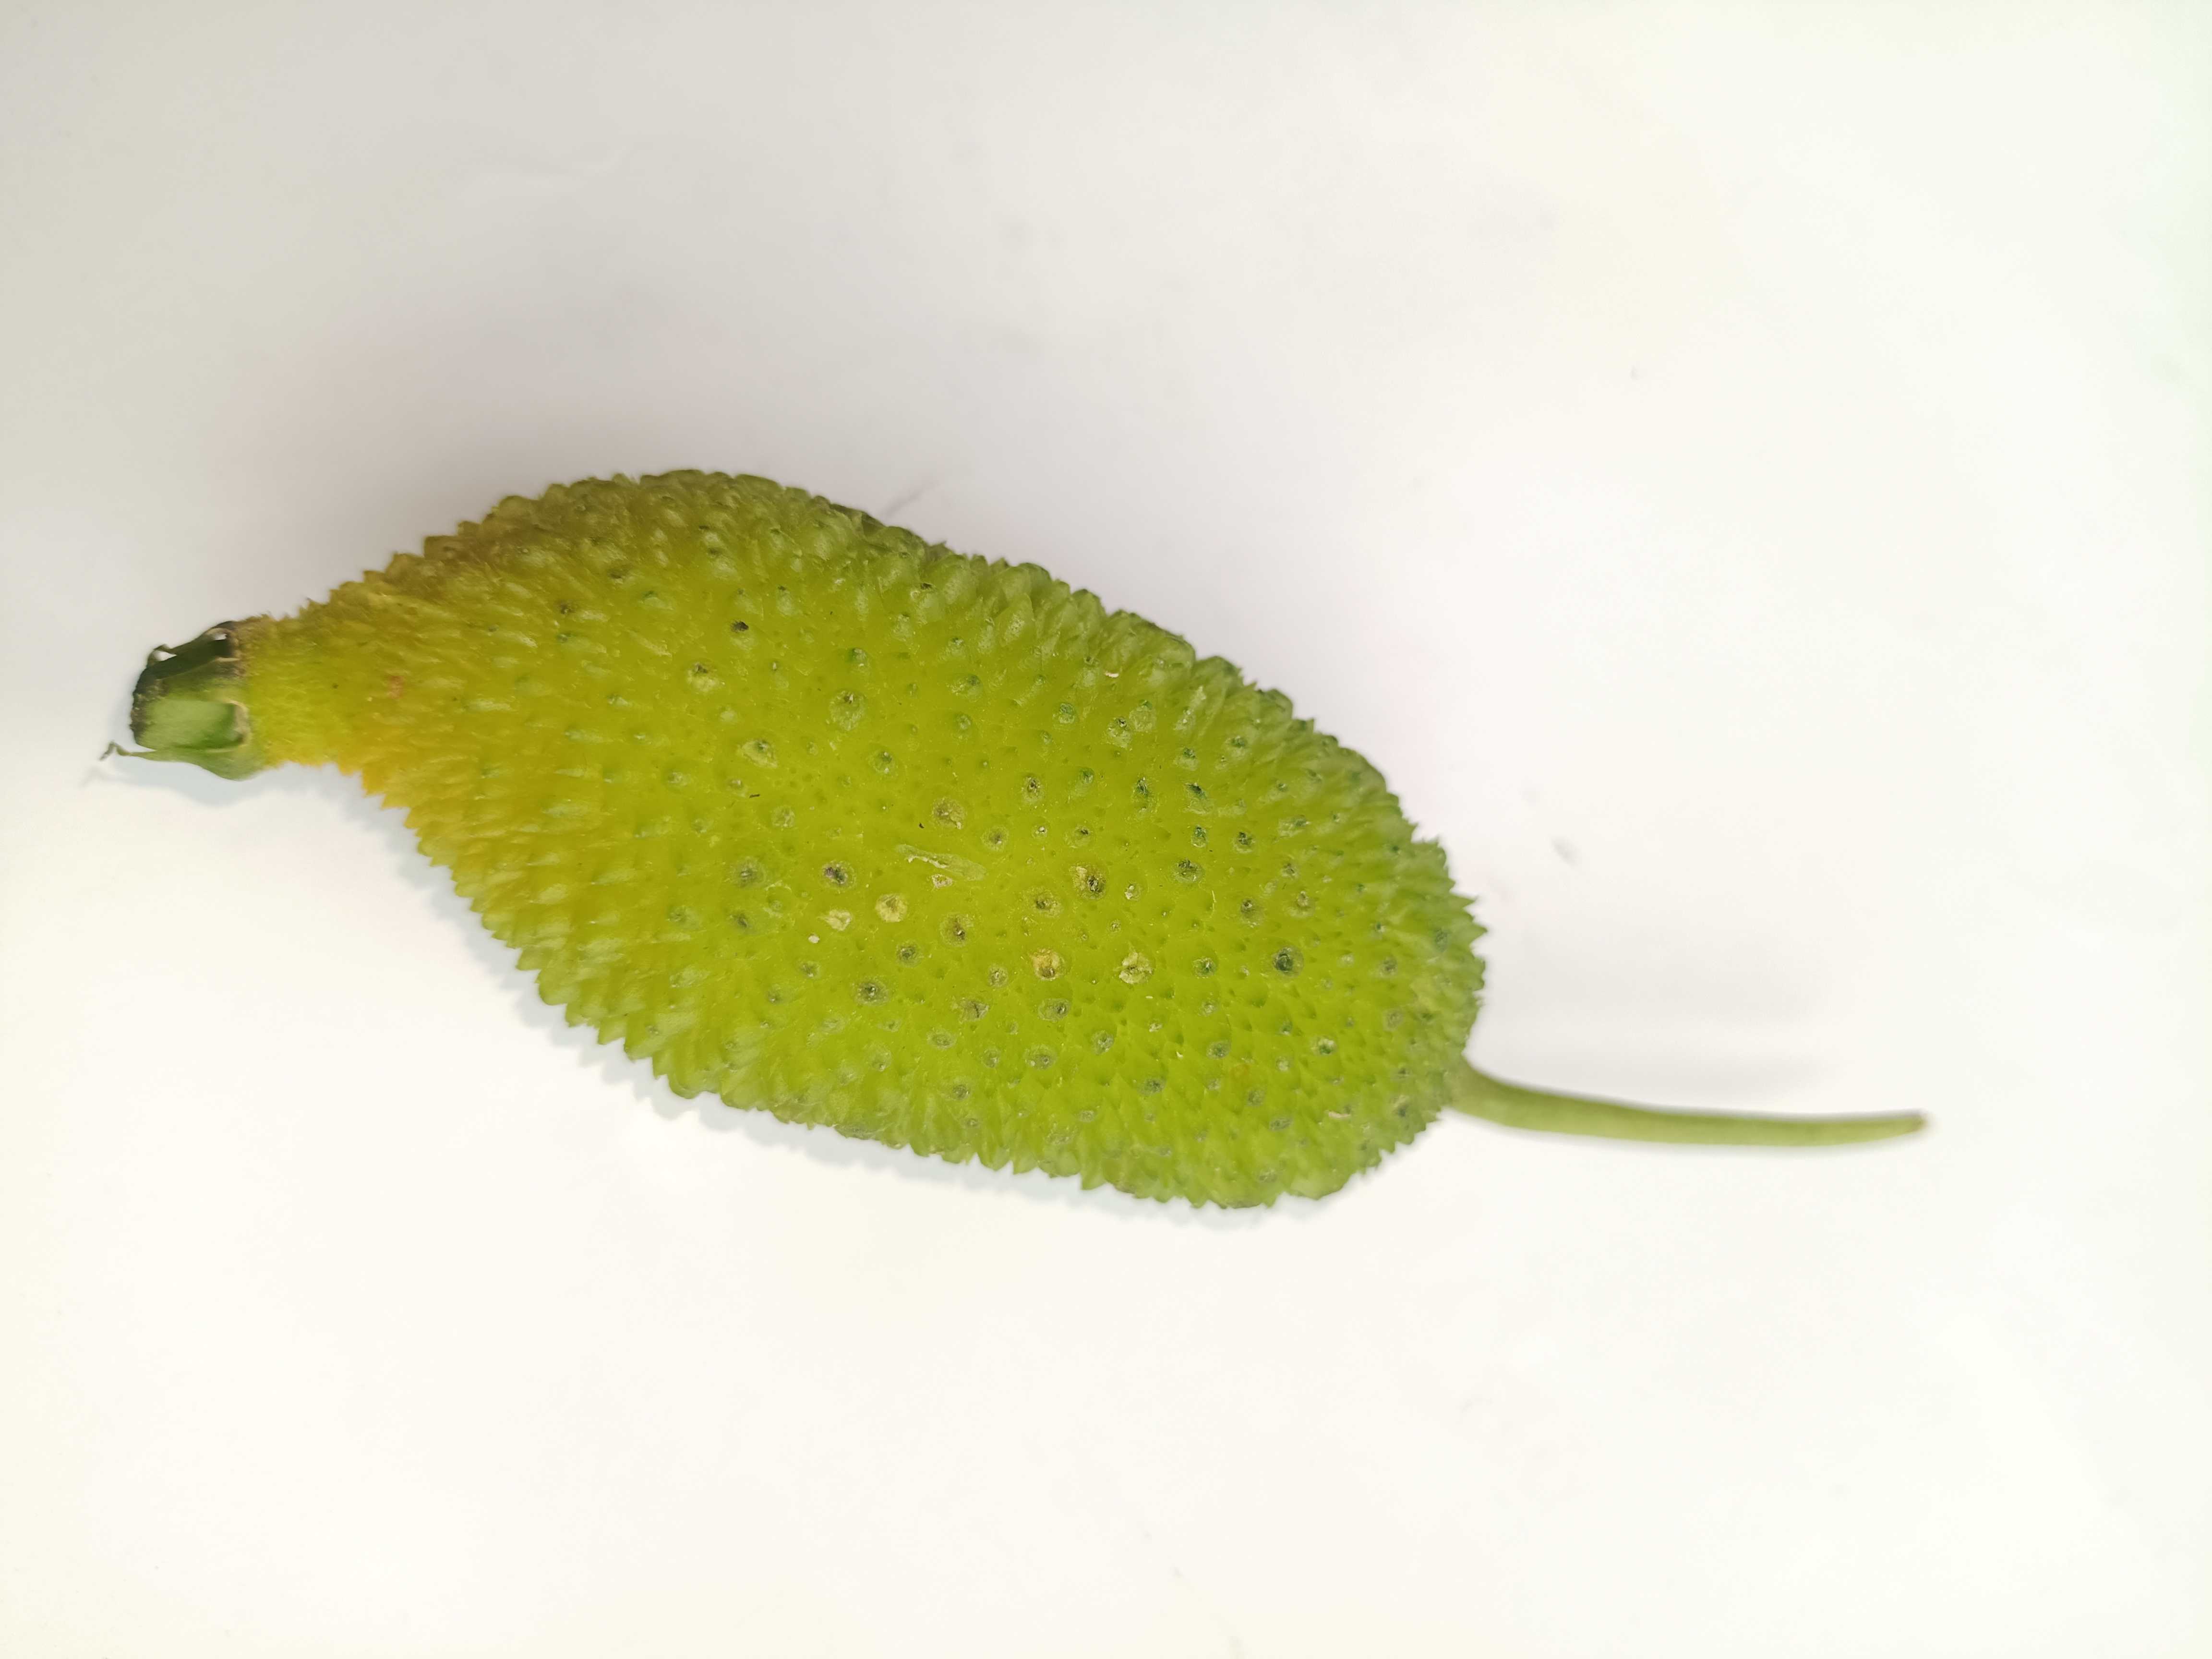
Label: Momordica dioica